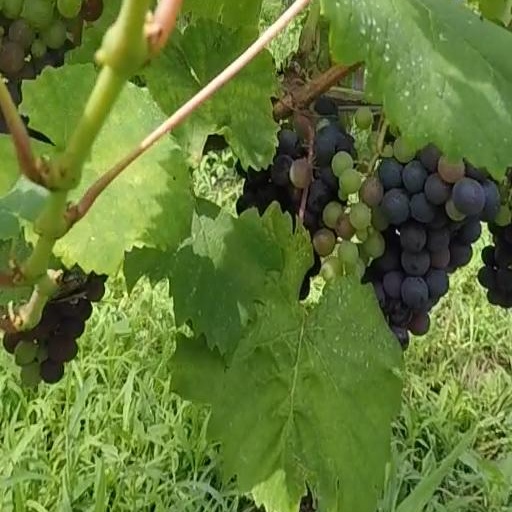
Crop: grape